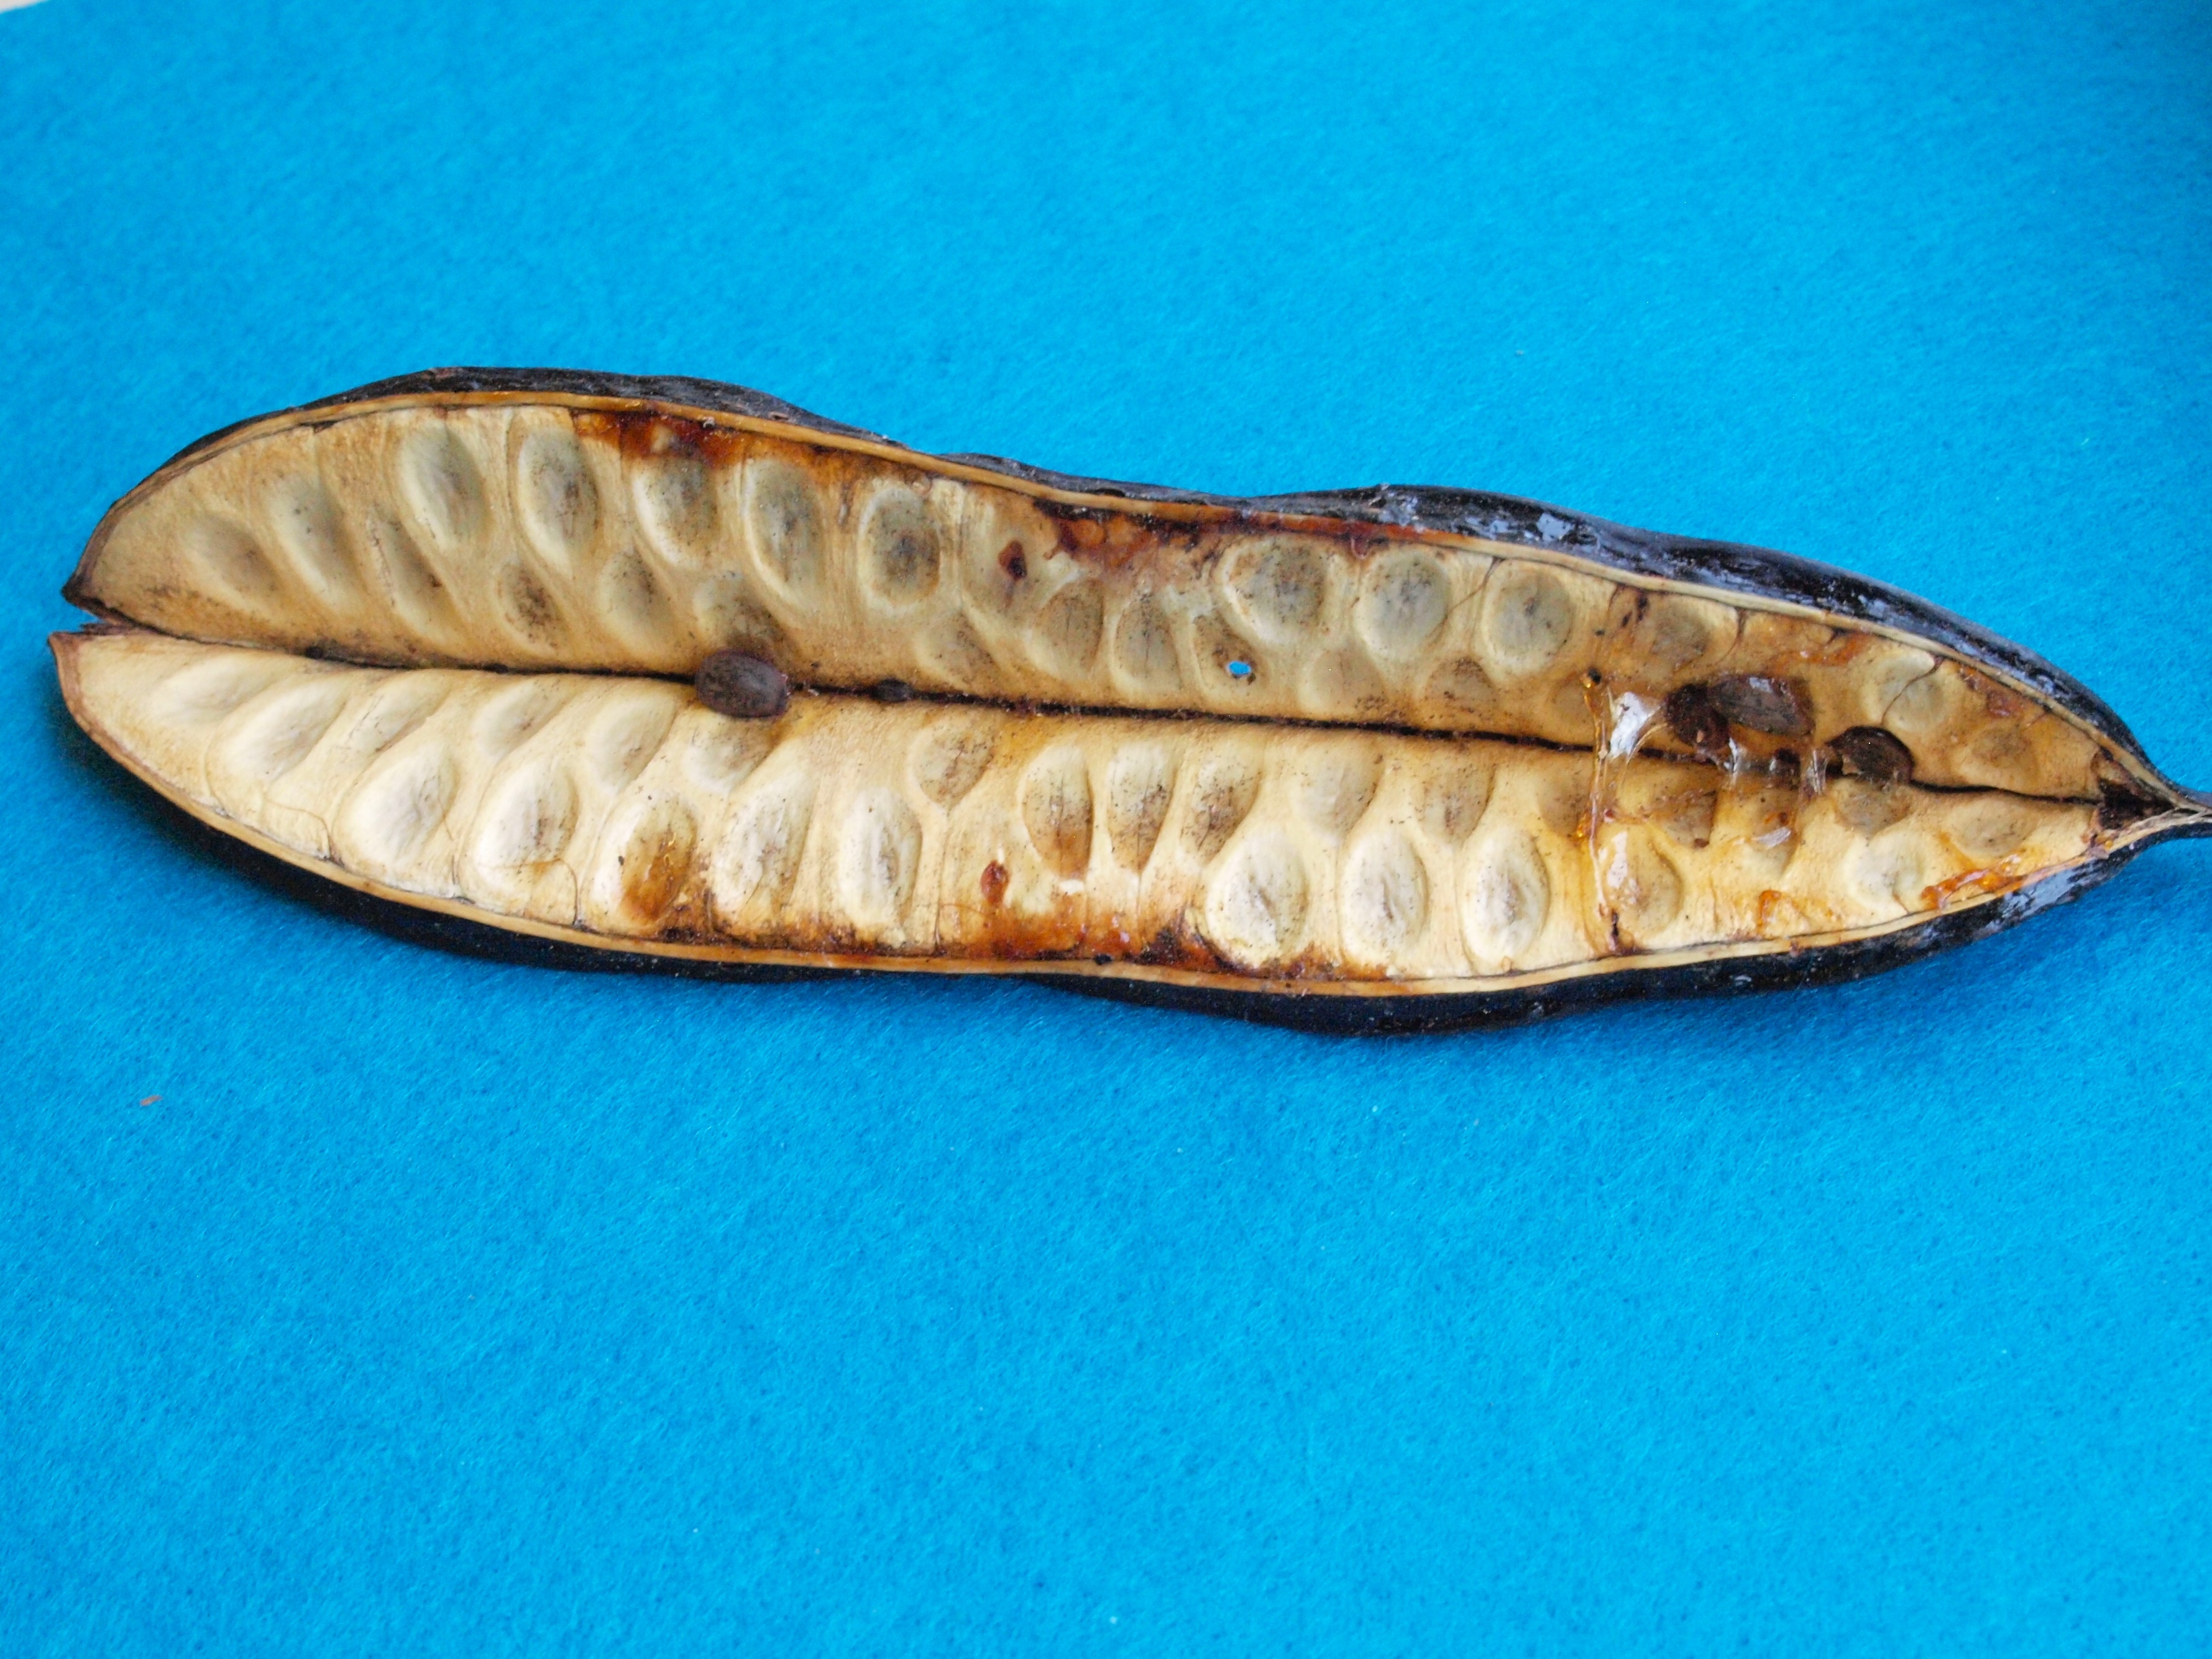
horn, food, produce, fish, pod, sardine, brazil, black bean, forage fish, bean leitosa